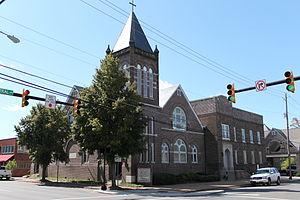
La ville de Cleveland est le siège du comté de Bradley, dans l’État du Tennessee, aux États-Unis. Sa population s’élevait à 41 285 habitants lors du recensement de 2010, estimée à 44 483 habitants en 2017.